First Presbyterian Church (Corpus Christi, Texas)

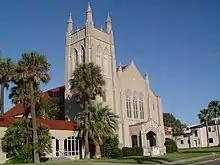
Front of First Presbyterian Church (Corpus Christi, Texas). Located at 430 S. Carancahua St. Constructed in 1929.

While there was an attempt to organize a Presbyterian Church in Corpus Christi as early as 1859, that congregation appears to have disbanded during the Civil War. The history of the current First Presbyterian dates to July 10, 1866 when several of the prominent citizens of the city, including the Rev. William Mitchell and his son, John B. Mitchell, Dr. E.T. Merriman, W.H. Maltby, Jacob Ziegler, George F. Evans, and L.D. Brewster, met at the little shell concrete and frame home of Texas patriot John Pollan to discuss building a Presbyterian Church in the young city, creating the Presbyterian Society. The primary aim of this group was to raise money for the construction of a Presbyterian Church. In December, 1866, Captain Richard King of the King Ranch donated land on the bluff, overlooking Corpus Christi Bay, as the site of the new church building.